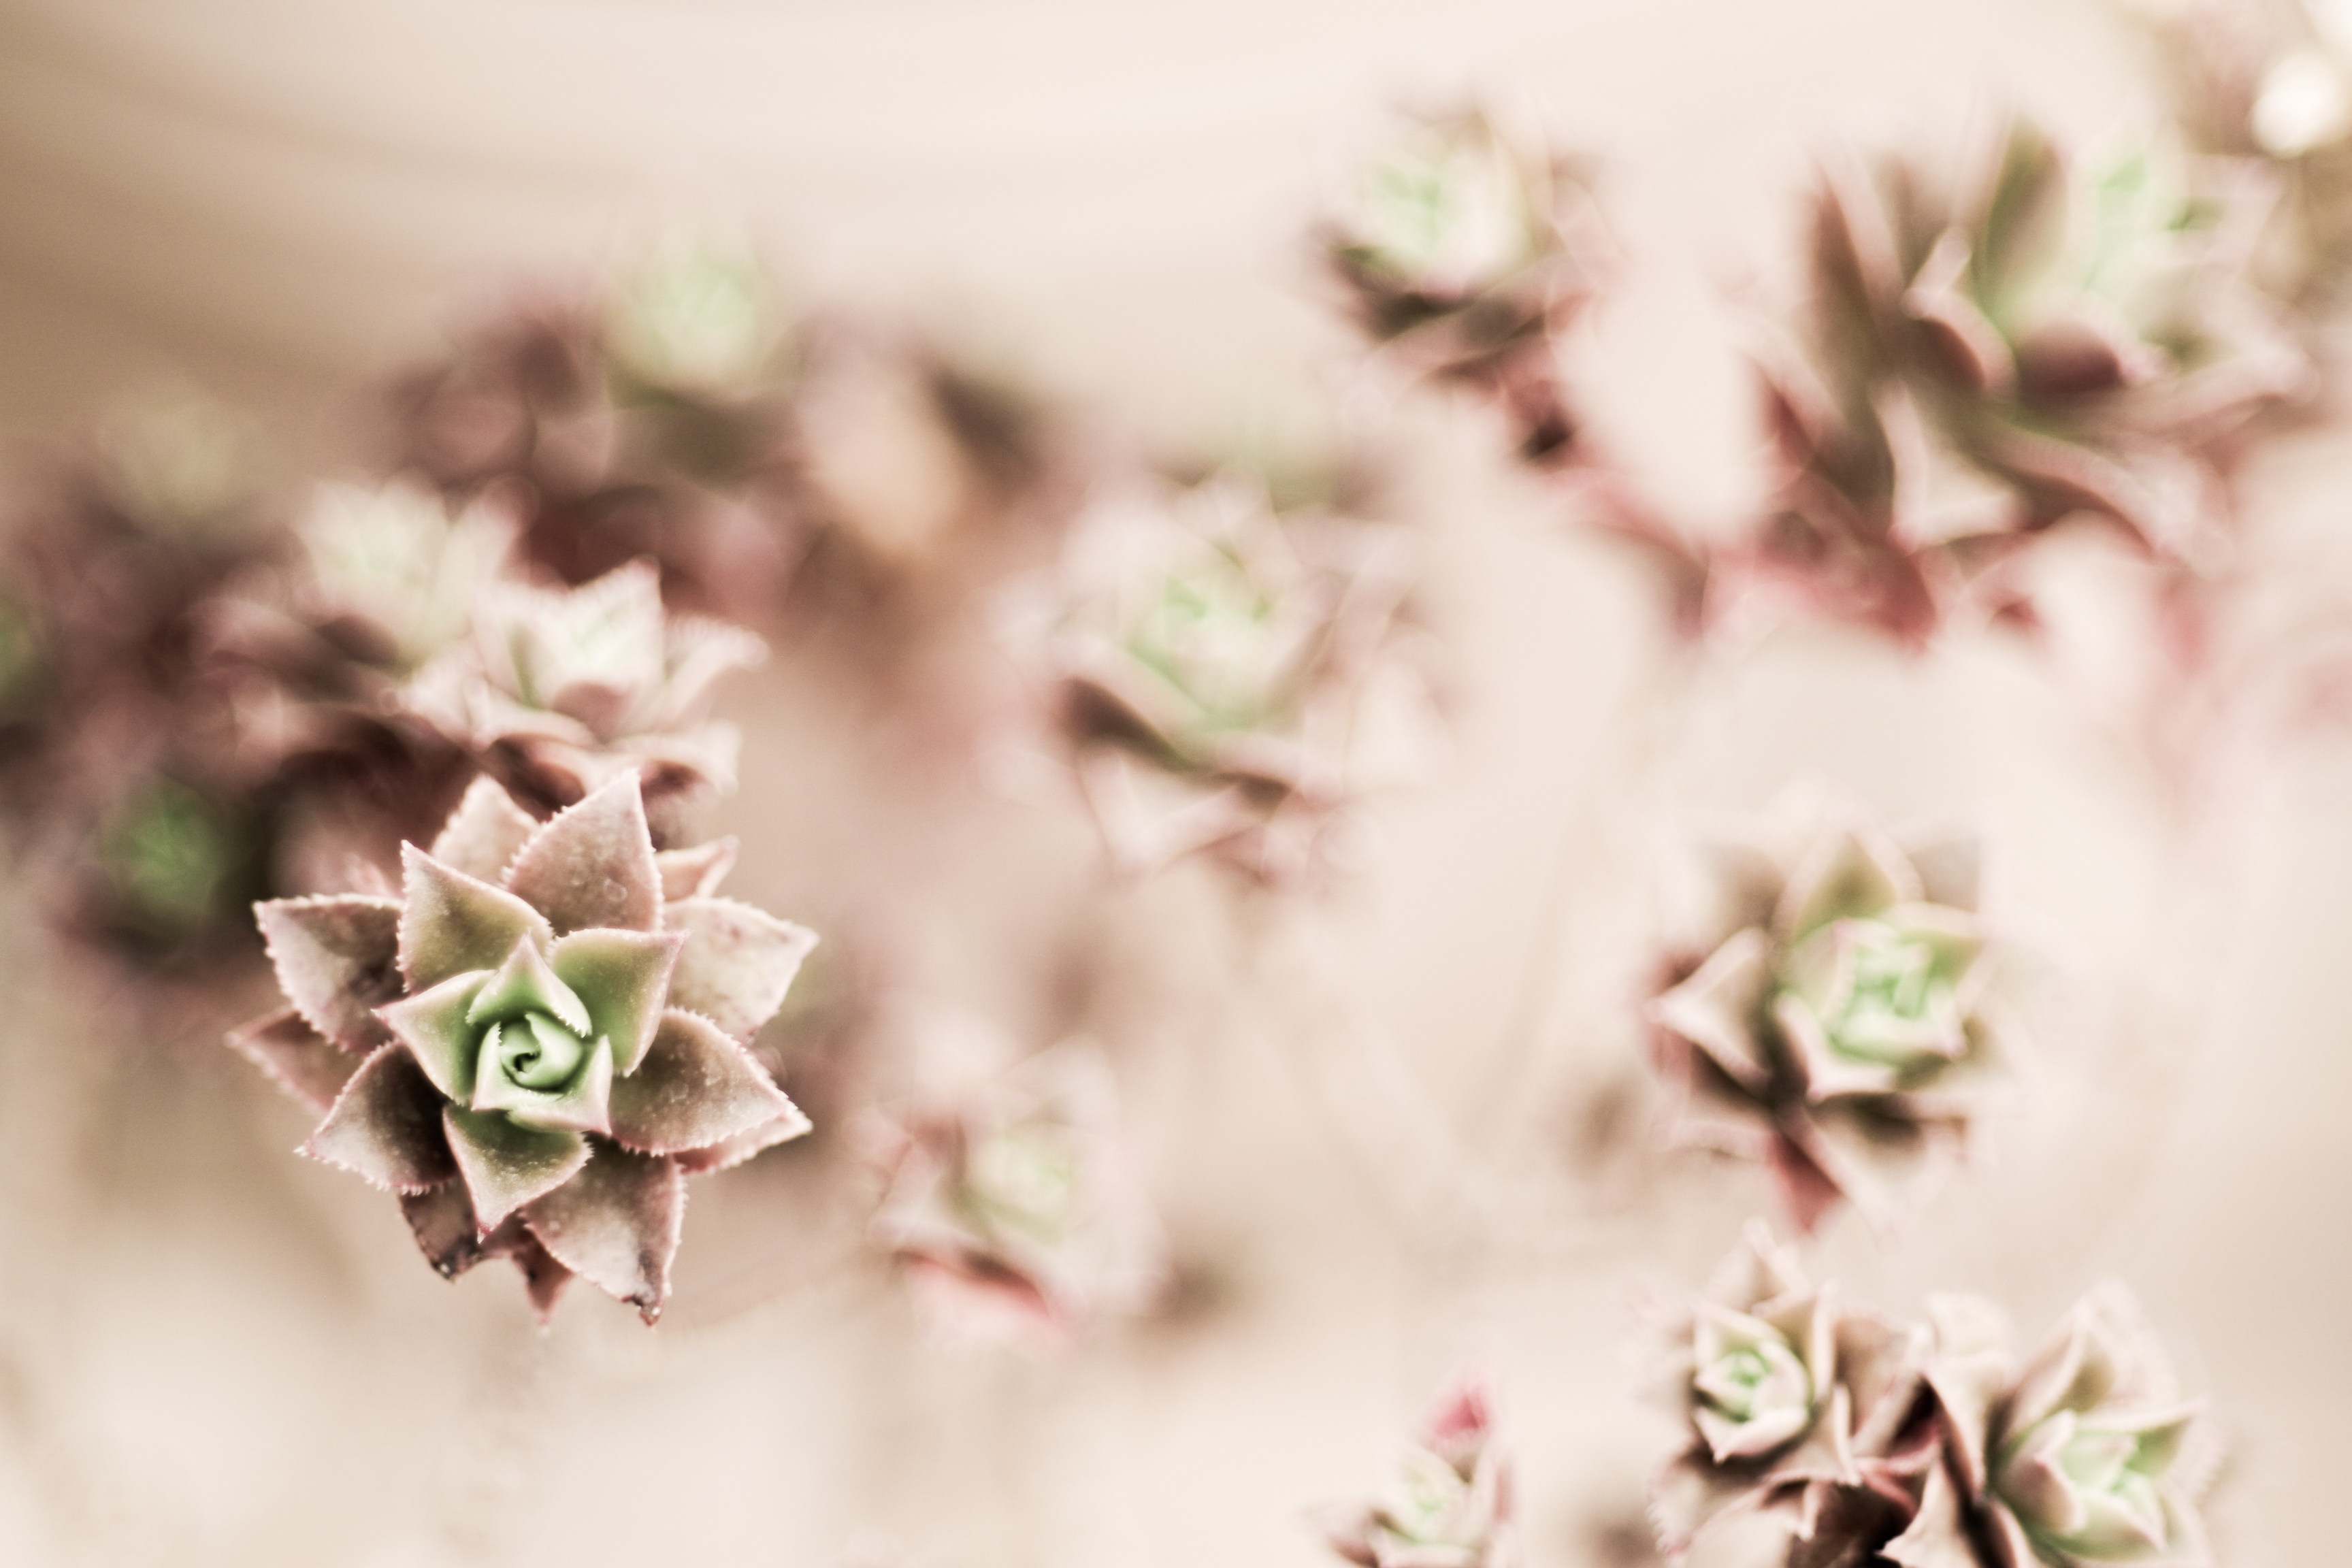
branch, blossom, plant, photography, leaf, flower, petal, spring, green, botany, pink, flora, cherry blossom, close up, floristry, macro photography, flower bouquet, floral design, flower arranging